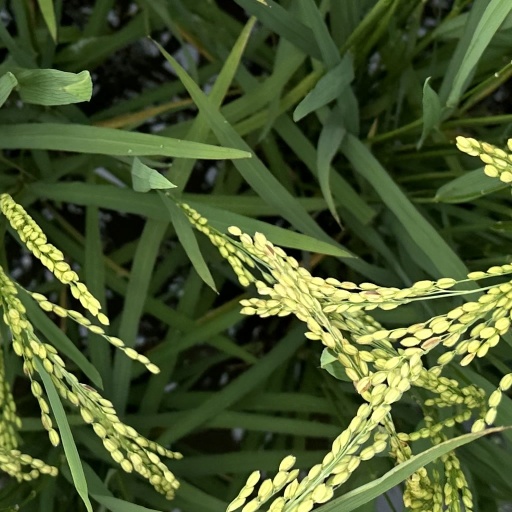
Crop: rice